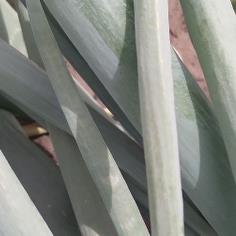
Crop: Onion
Condition: healthy-leaf